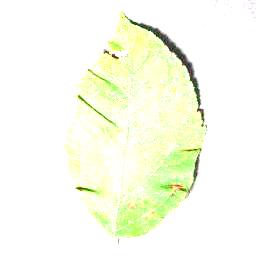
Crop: apple
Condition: cedar_rust